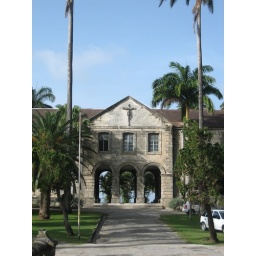
The oldest seminary in North America, the palm trees lined the road that lead here.